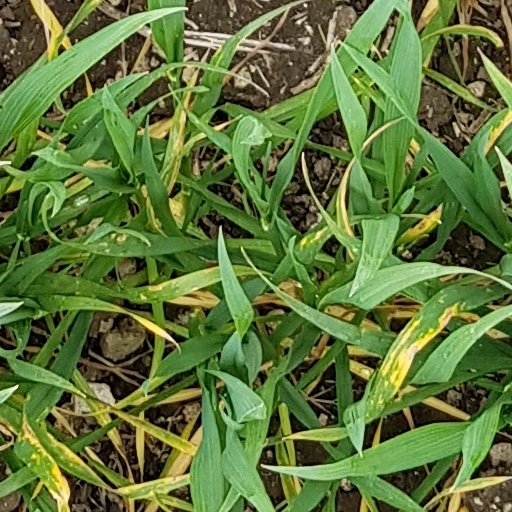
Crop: wheat